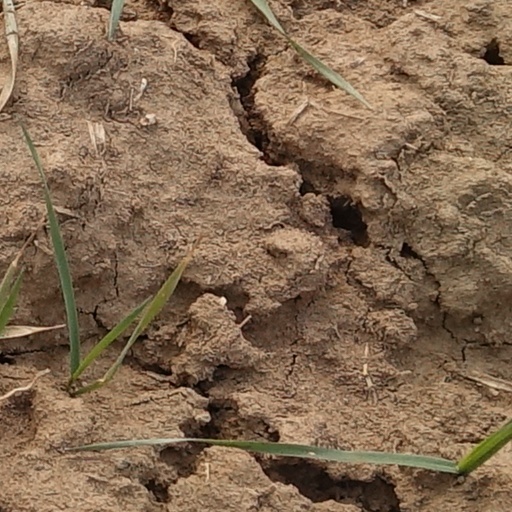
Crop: wheat